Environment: real
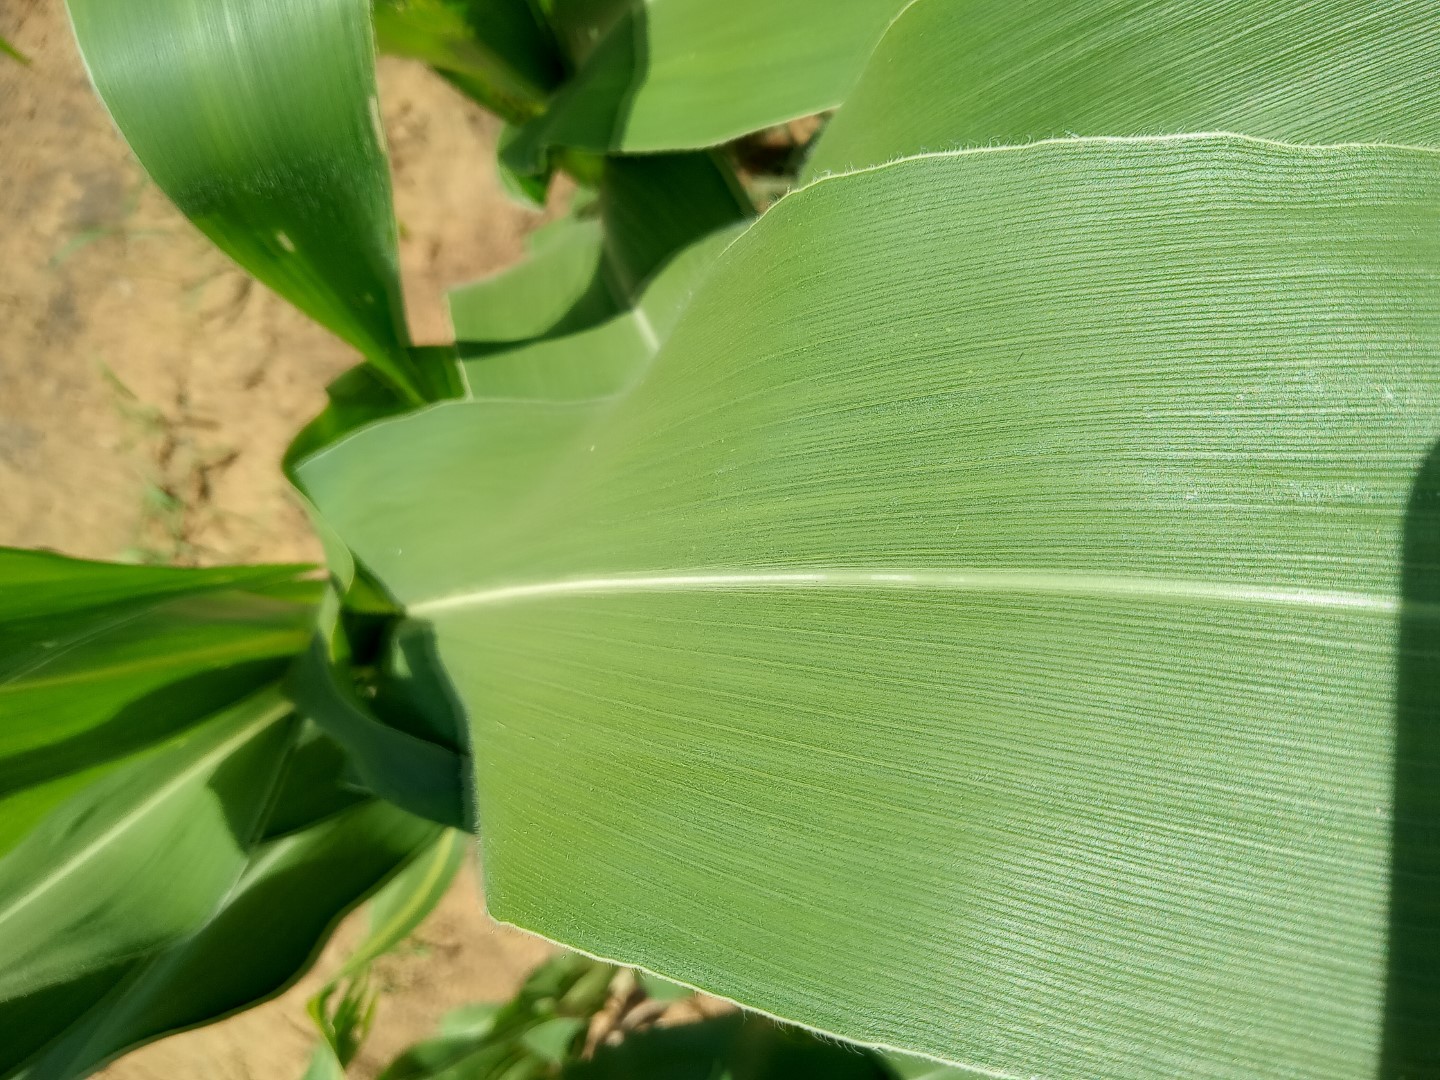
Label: healthy